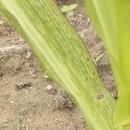
Crop: Maize
Condition: stripe-d